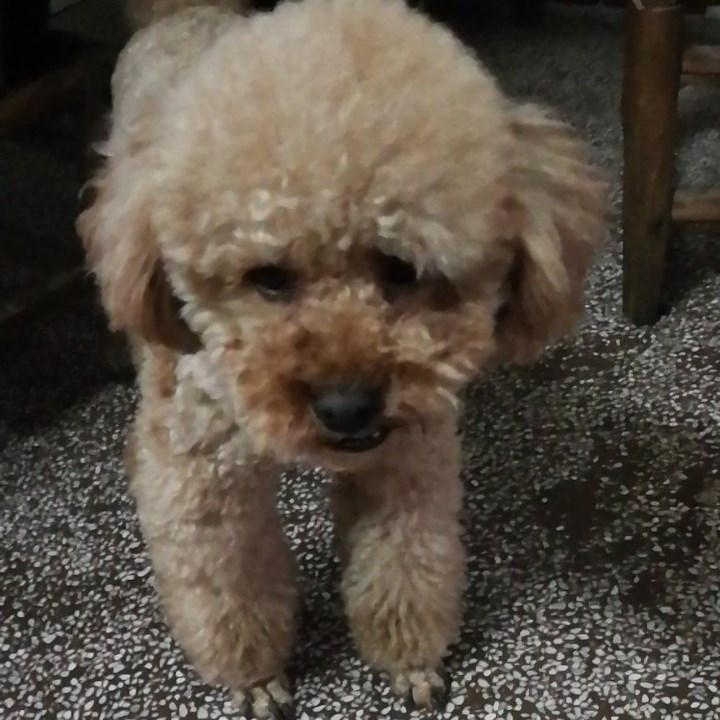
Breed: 2925-n000114-toy_poodle